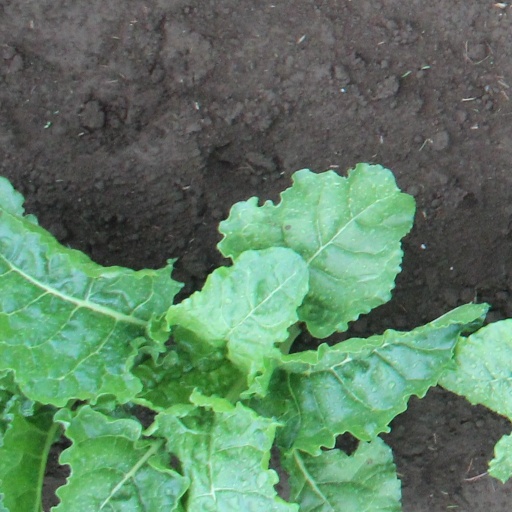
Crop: sugar beet